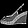
Label: Sandal